Stone Fruit

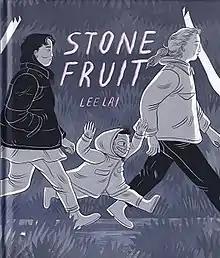
First edition cover

Stone Fruit is a graphic novel by Lee Lai, published May 11, 2021 by Fantagraphics.